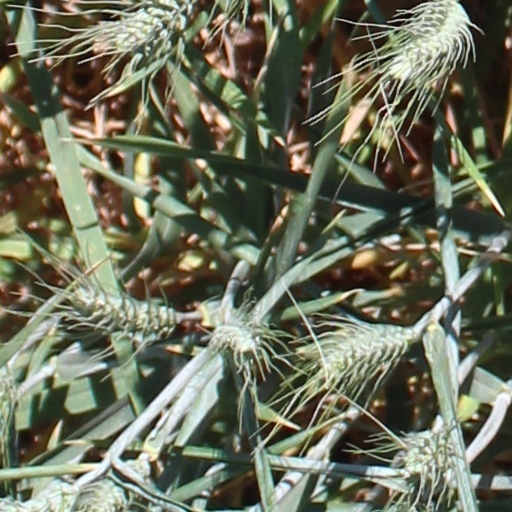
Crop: wheat